St Sidwells

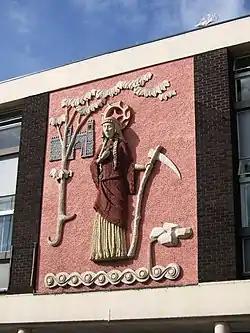
Relief of St Sidwell, on Sidwell St, St Sidwells

St Sidwell's is an area east of Exeter city centre in the ward of Newtown. Formerly a village in its own right, St Sidwell's grew in importance along with Exeter thanks to its location on the main cart track between Exeter and the high ground of Stoke Hill and the rich farmland of East Devon.